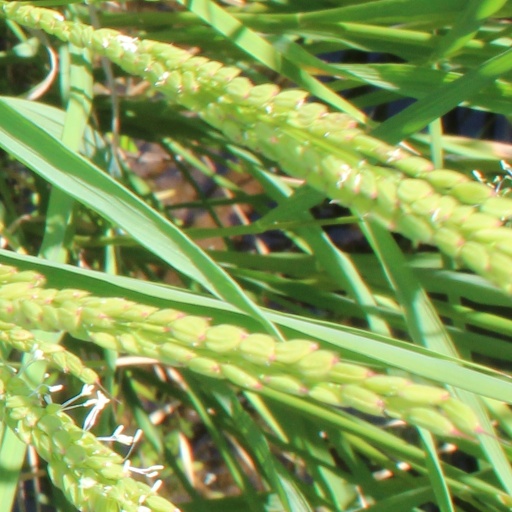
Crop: rice